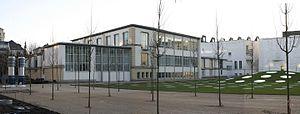
La Städelschule, est une école d'art supérieure établie à Francfort-sur-le-Main, dans le centre de l'Allemagne.